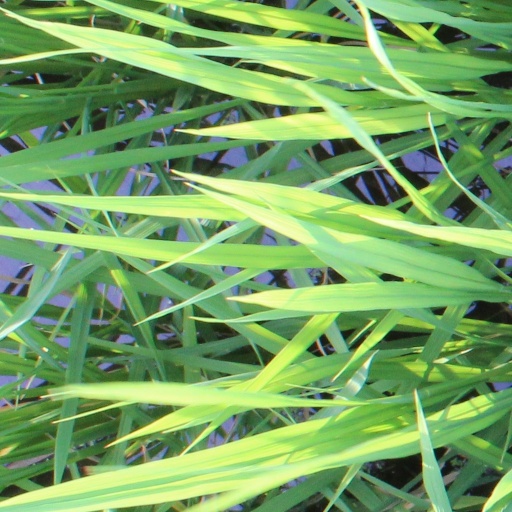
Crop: rice